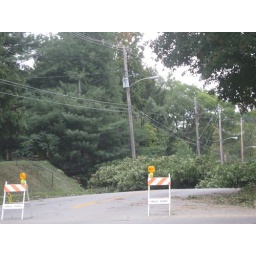
Detour: Large tree in the road